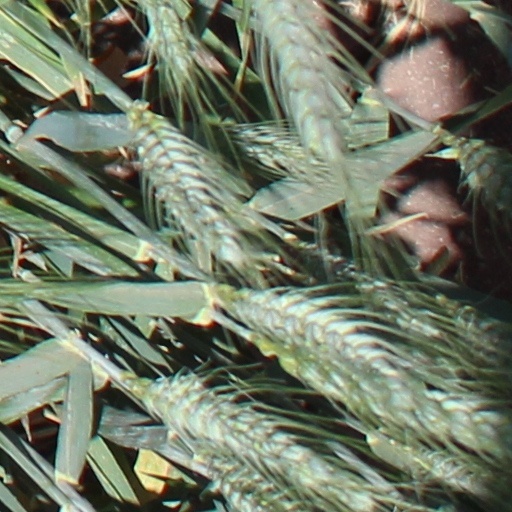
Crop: wheat